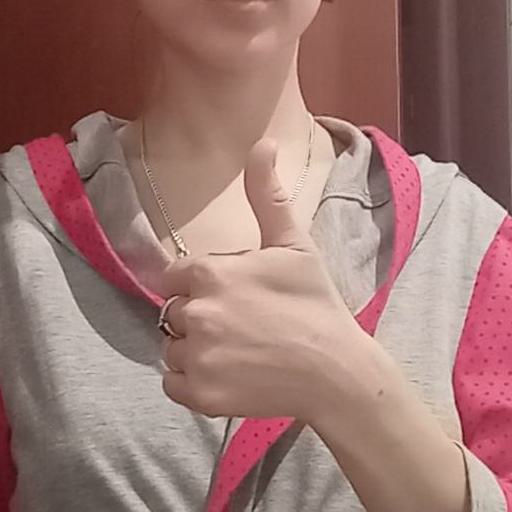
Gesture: like